Forest (TV series)

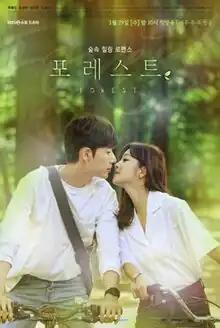
Forest promotional poster

Forest is a 2020 South Korean television series starring Park Hae-jin and Jo Bo-ah. It aired on KBS2 from January 29 to March 19, 2020.